3rd Gorkha Rifles

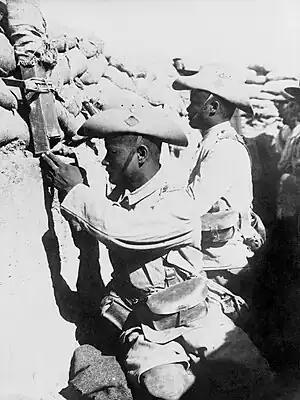
The Gurkha Rifles in front line trenches at the Battle of Mughar Ridge, Palestine, November 1917

The heights had originally been taken by the Tirah force on 18 October but they were ordered to withdraw, coming under attack as they did so and allowing the tribal force to return to the heights and strengthen their positions. The operation to retake the heights began with an artillery bombardment at 10:00 am on 20 October. The regiment took part in the initial assault, positioned at the forefront of the attack with the 2nd Gurkha Rifles and the 1st Dorsets. They advanced methodically, moving up the slopes until they charged towards the enemy but sustained heavy casualties and became pinned down. The battle raged on for hours until, after the tribal positions were subject to an artillery bombardment, a final charge was made by the 1st Gordons, followed by the Gurkhas and 3rd Sikhs. The tribal defenders wilted in the face of the charge and the heights were taken later that day.